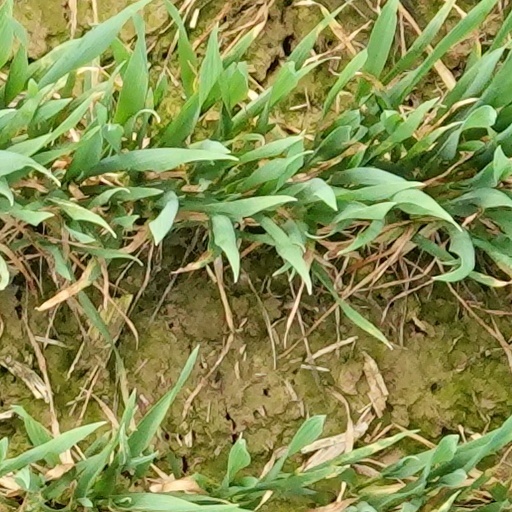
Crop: wheat